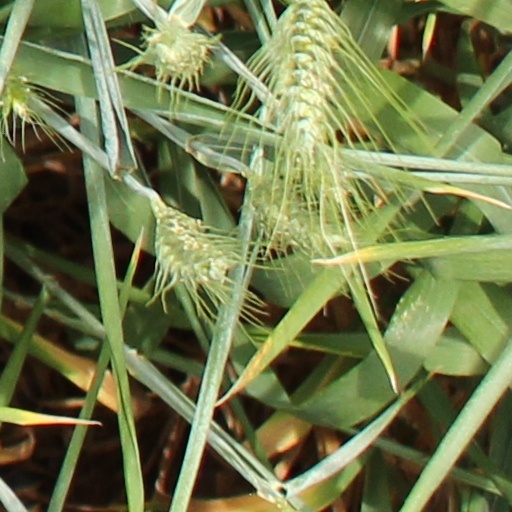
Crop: wheat